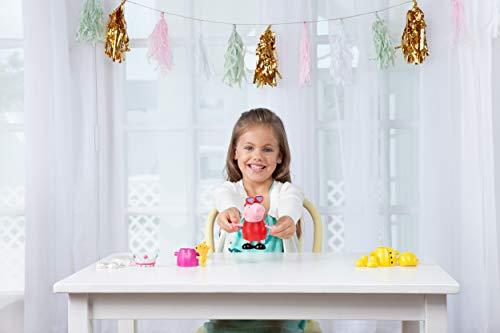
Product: Peppa Pig Talking Dress Up Peppa Large Figure
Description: Dress and Talk Peppa Pig features 11 different outfits and accessories plus decorative stickers for hours of dress-up fun with Peppa.
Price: $19.99
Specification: PackageDimensions:13.2x8.2x3.6inches|ItemWeight:3.52ounces|ShippingWeight:1pounds(Viewshippingratesandpolicies)|ASIN:B07BCBD61R|Itemmodelnumber:96642|Manufacturerrecommendedage:3yearsandup|Batteries:3LR44batteriesrequired.